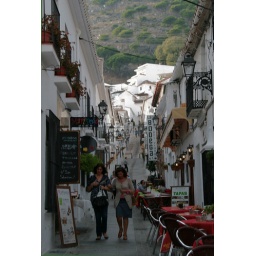
A street in the hill village of Mijas in Andalusia. SLR_104-0709. 29 October 2010